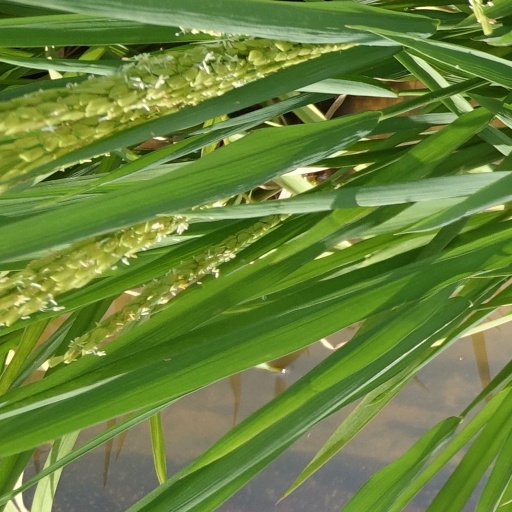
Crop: rice